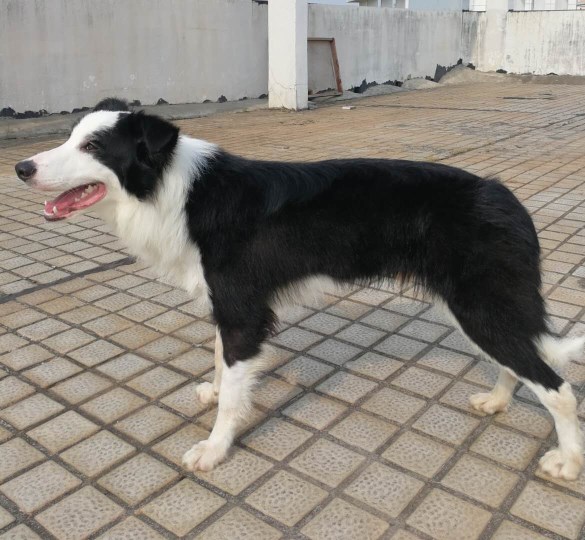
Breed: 2594-n000109-Border_collie